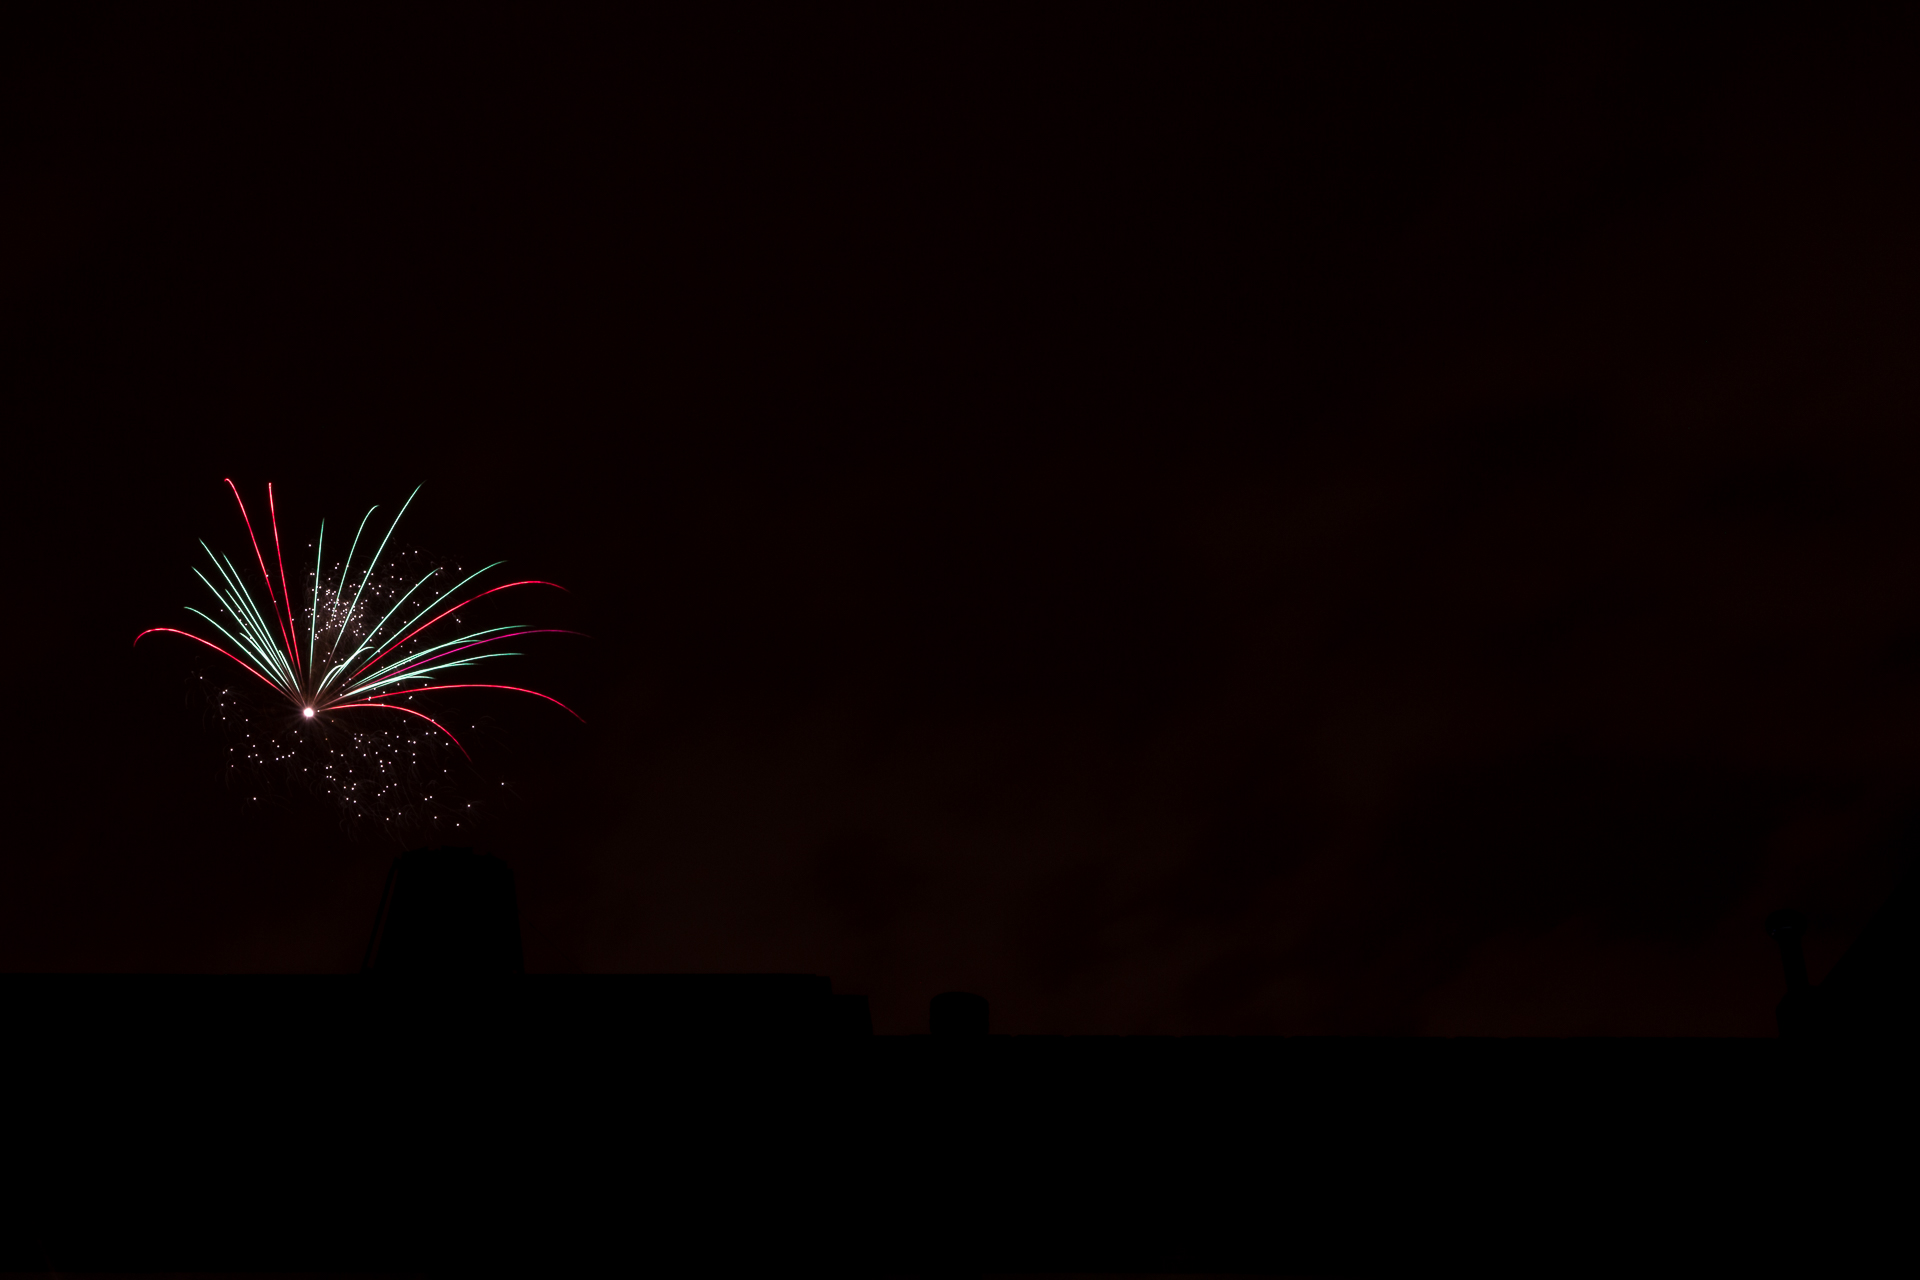
photo, recreation, canon, darkness, fireworks, canon6d, 6d, foto, argentina, event, nightlights, project365, canoneos6d, rodrigoparedes, buenosaires, ar, 160378, www160378com, canonef1635mmf28liiusm, canonef24105mmf4lisusm, nights, olivos, outdoor recreation